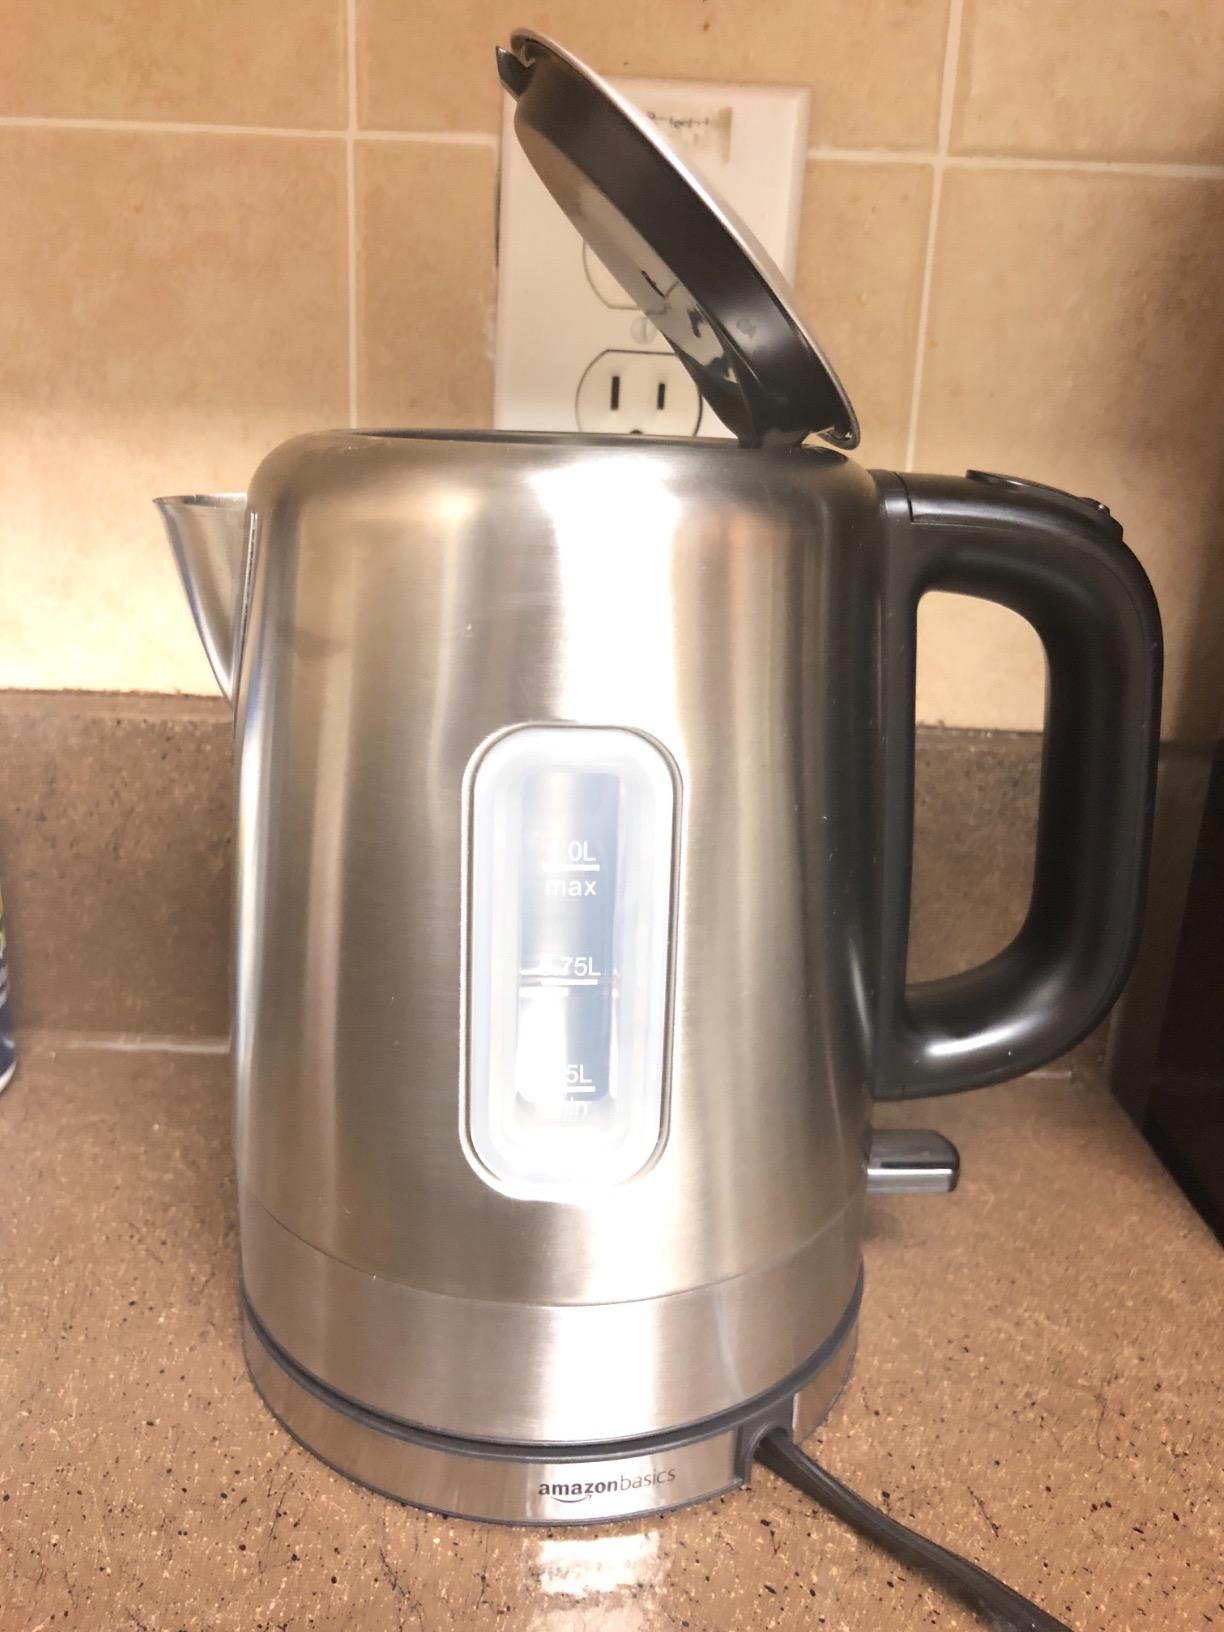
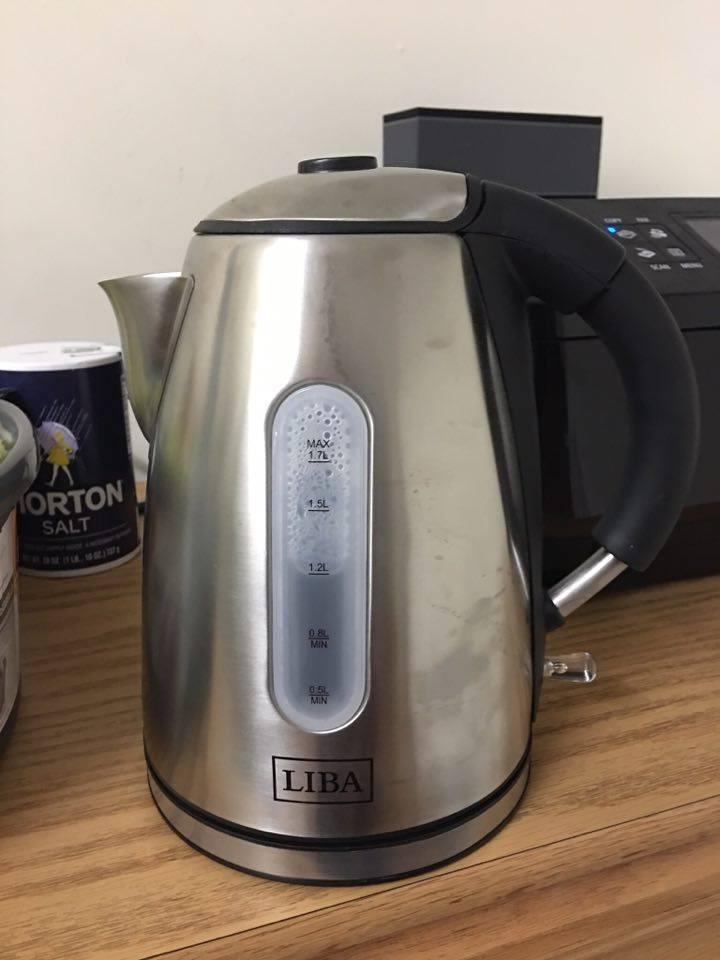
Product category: items_kettle
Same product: no